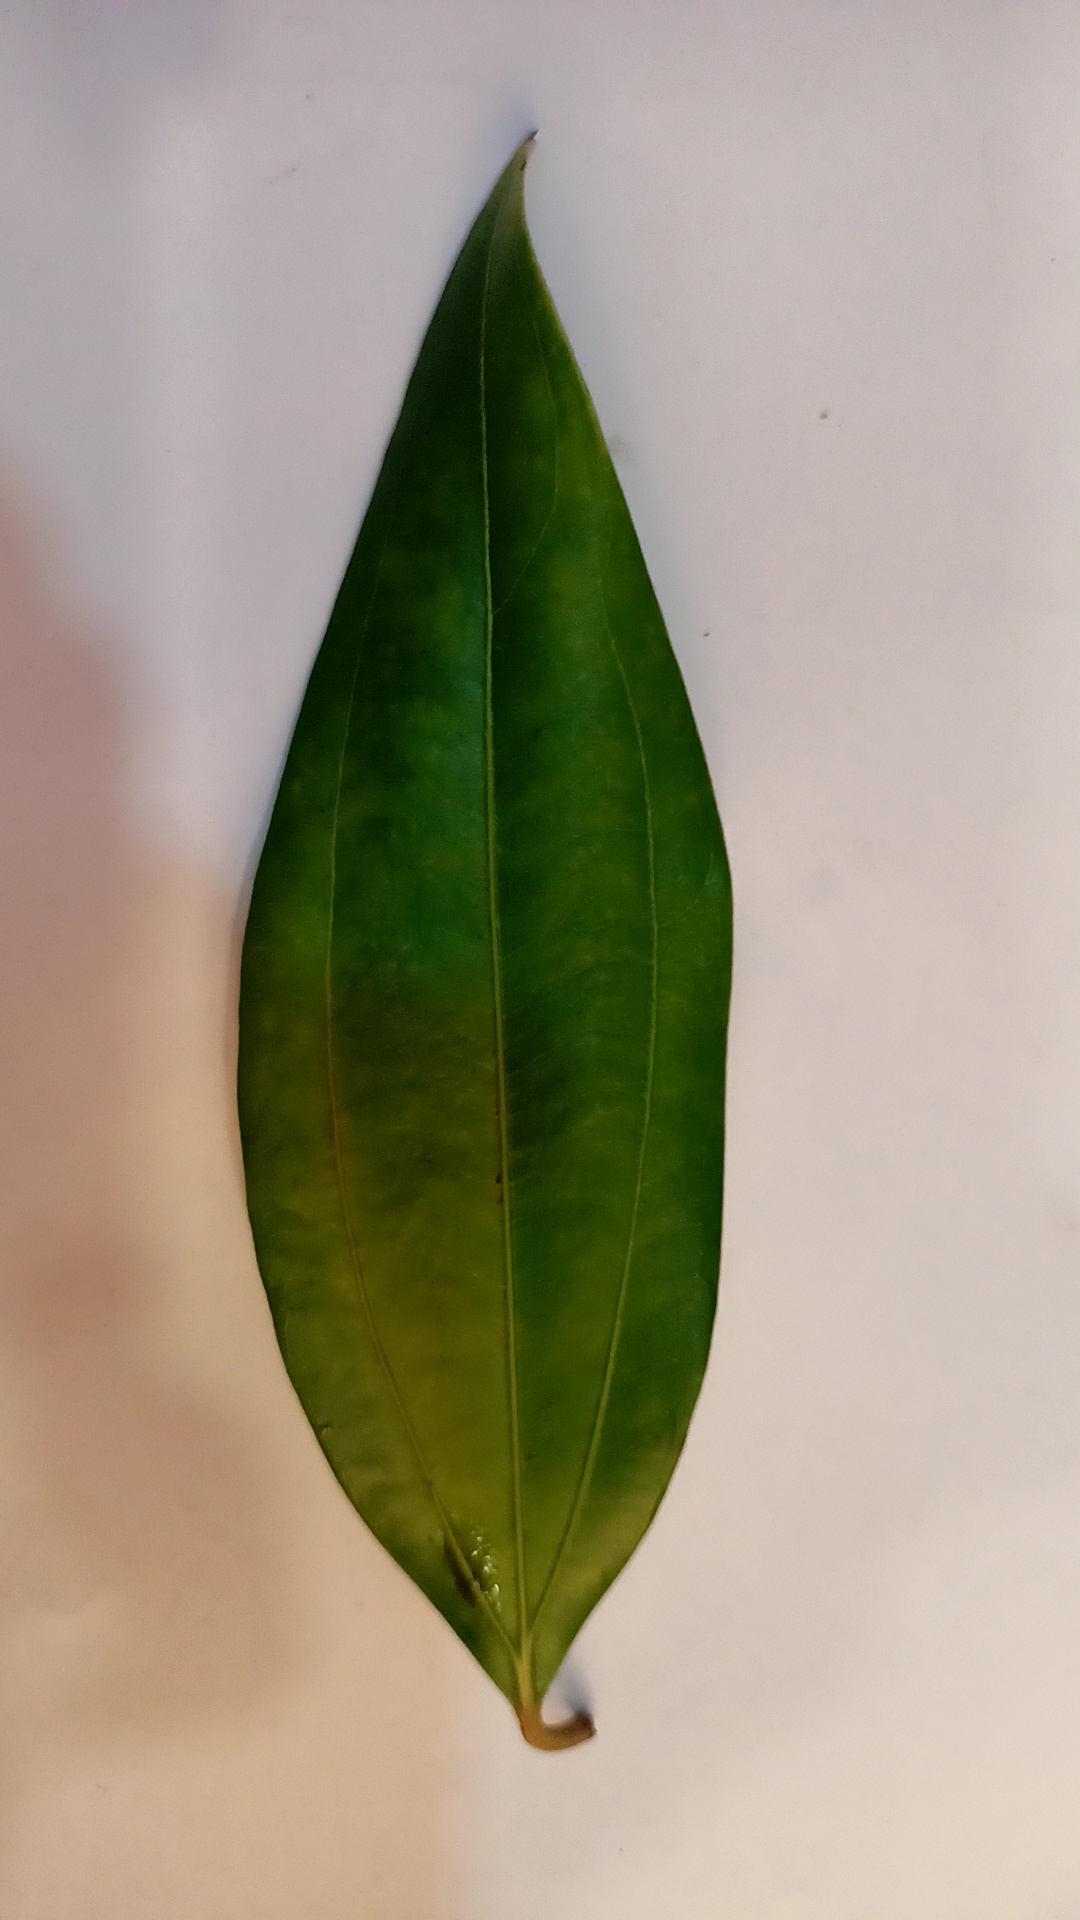
Label: Healthy